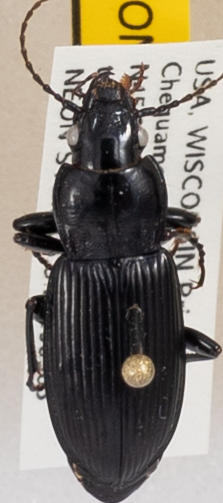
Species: Pterostichus melanarius melanarius
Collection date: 2019-09-03
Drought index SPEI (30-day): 0.694
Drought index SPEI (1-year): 2.09
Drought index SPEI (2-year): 1.28